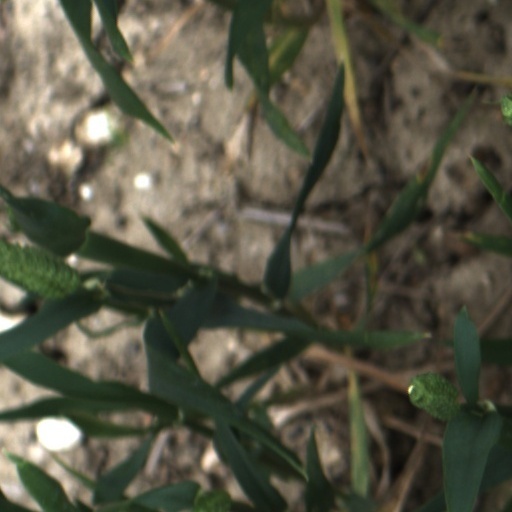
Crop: wheat